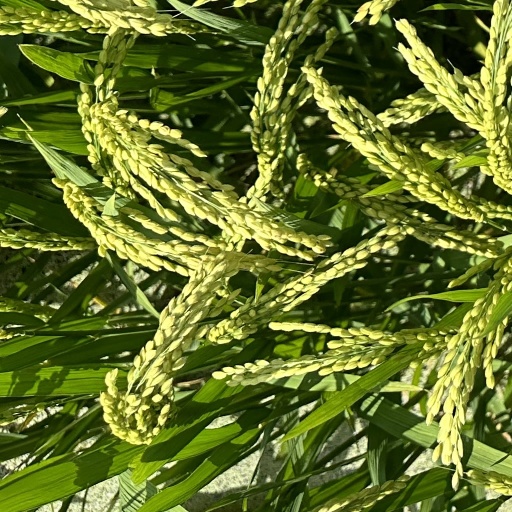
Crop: rice